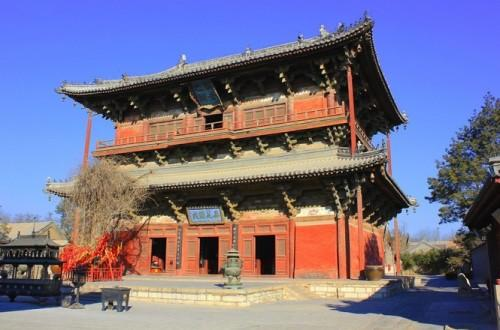
地标名称：独乐寺
所在城市：天津市·蓟州区